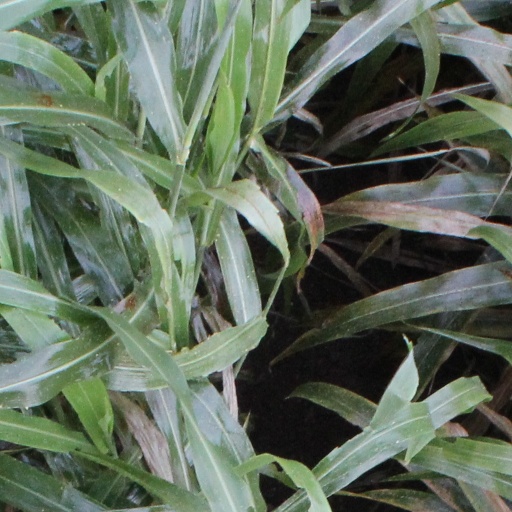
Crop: sorghum